War Industries Commission

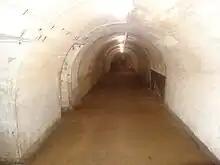
The Catalan war industry was often the target of fascist bombings. An air raid shelter was built in the Elizalde factory to protect itself.

The factories involved by the CIG, and the number of workers who worked there, in Barcelona were: Elizalde (400 workers), Foret (440), Fàbrica Riviere (1,200), Maquinista Terrestre i Marítima (1,279), Material para Ferrocarriles and Construction (1,500) and Hispano-Suiza (1,500). In the rest of Catalonia, the Electrochemistry of Flix (650), Pirelli (1,500) and the Ercros of Lleida took part.